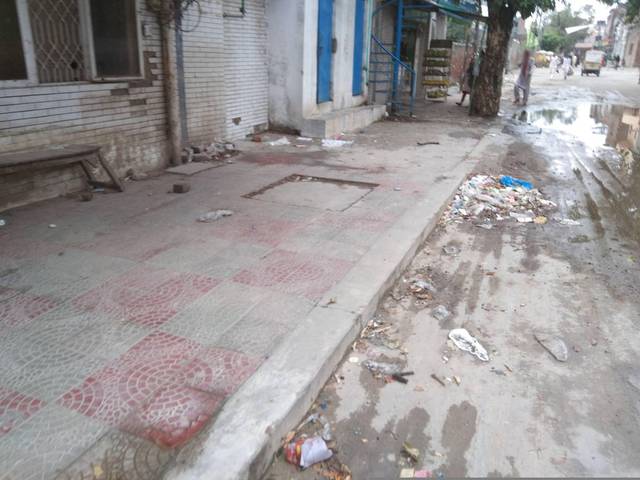
Region: Pakistan
Coordinates: 31.482, 74.294